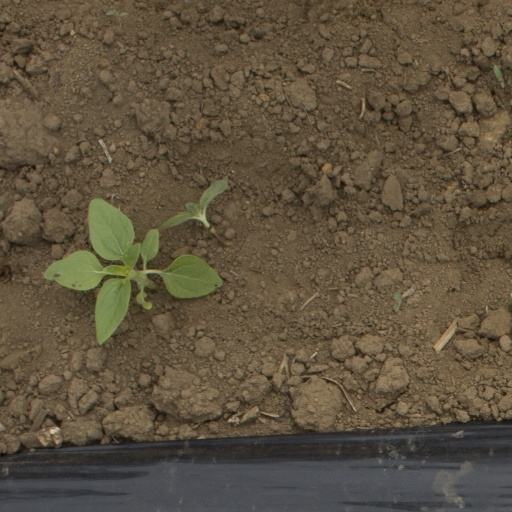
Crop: Jerusalem artichoke